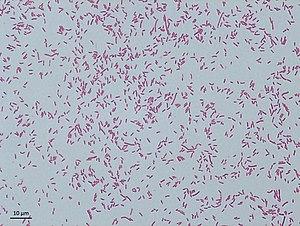
Photo en microscopie optique de la culture de Hafnia alvei (x63)